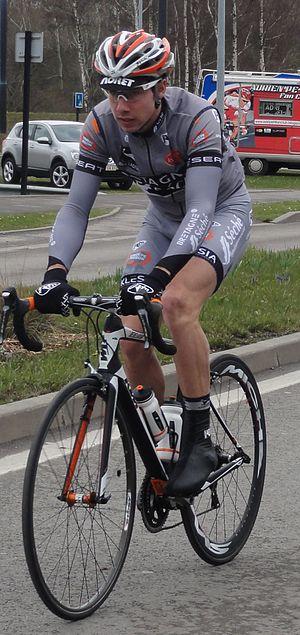
Reportage photographique réalisé le mardi 11 avril 2013 durant l'édition 2013 du Grand Prix de Denain à Denain, Nord, Nord-Pas-de-Calais, France. Depicted person&#58